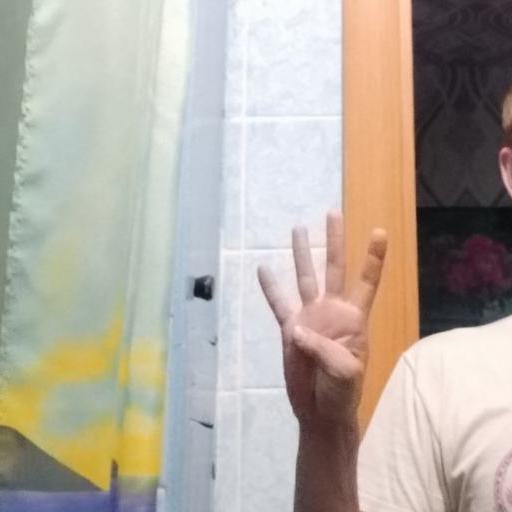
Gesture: four